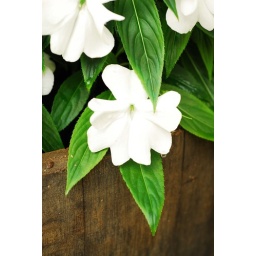
flower in pot